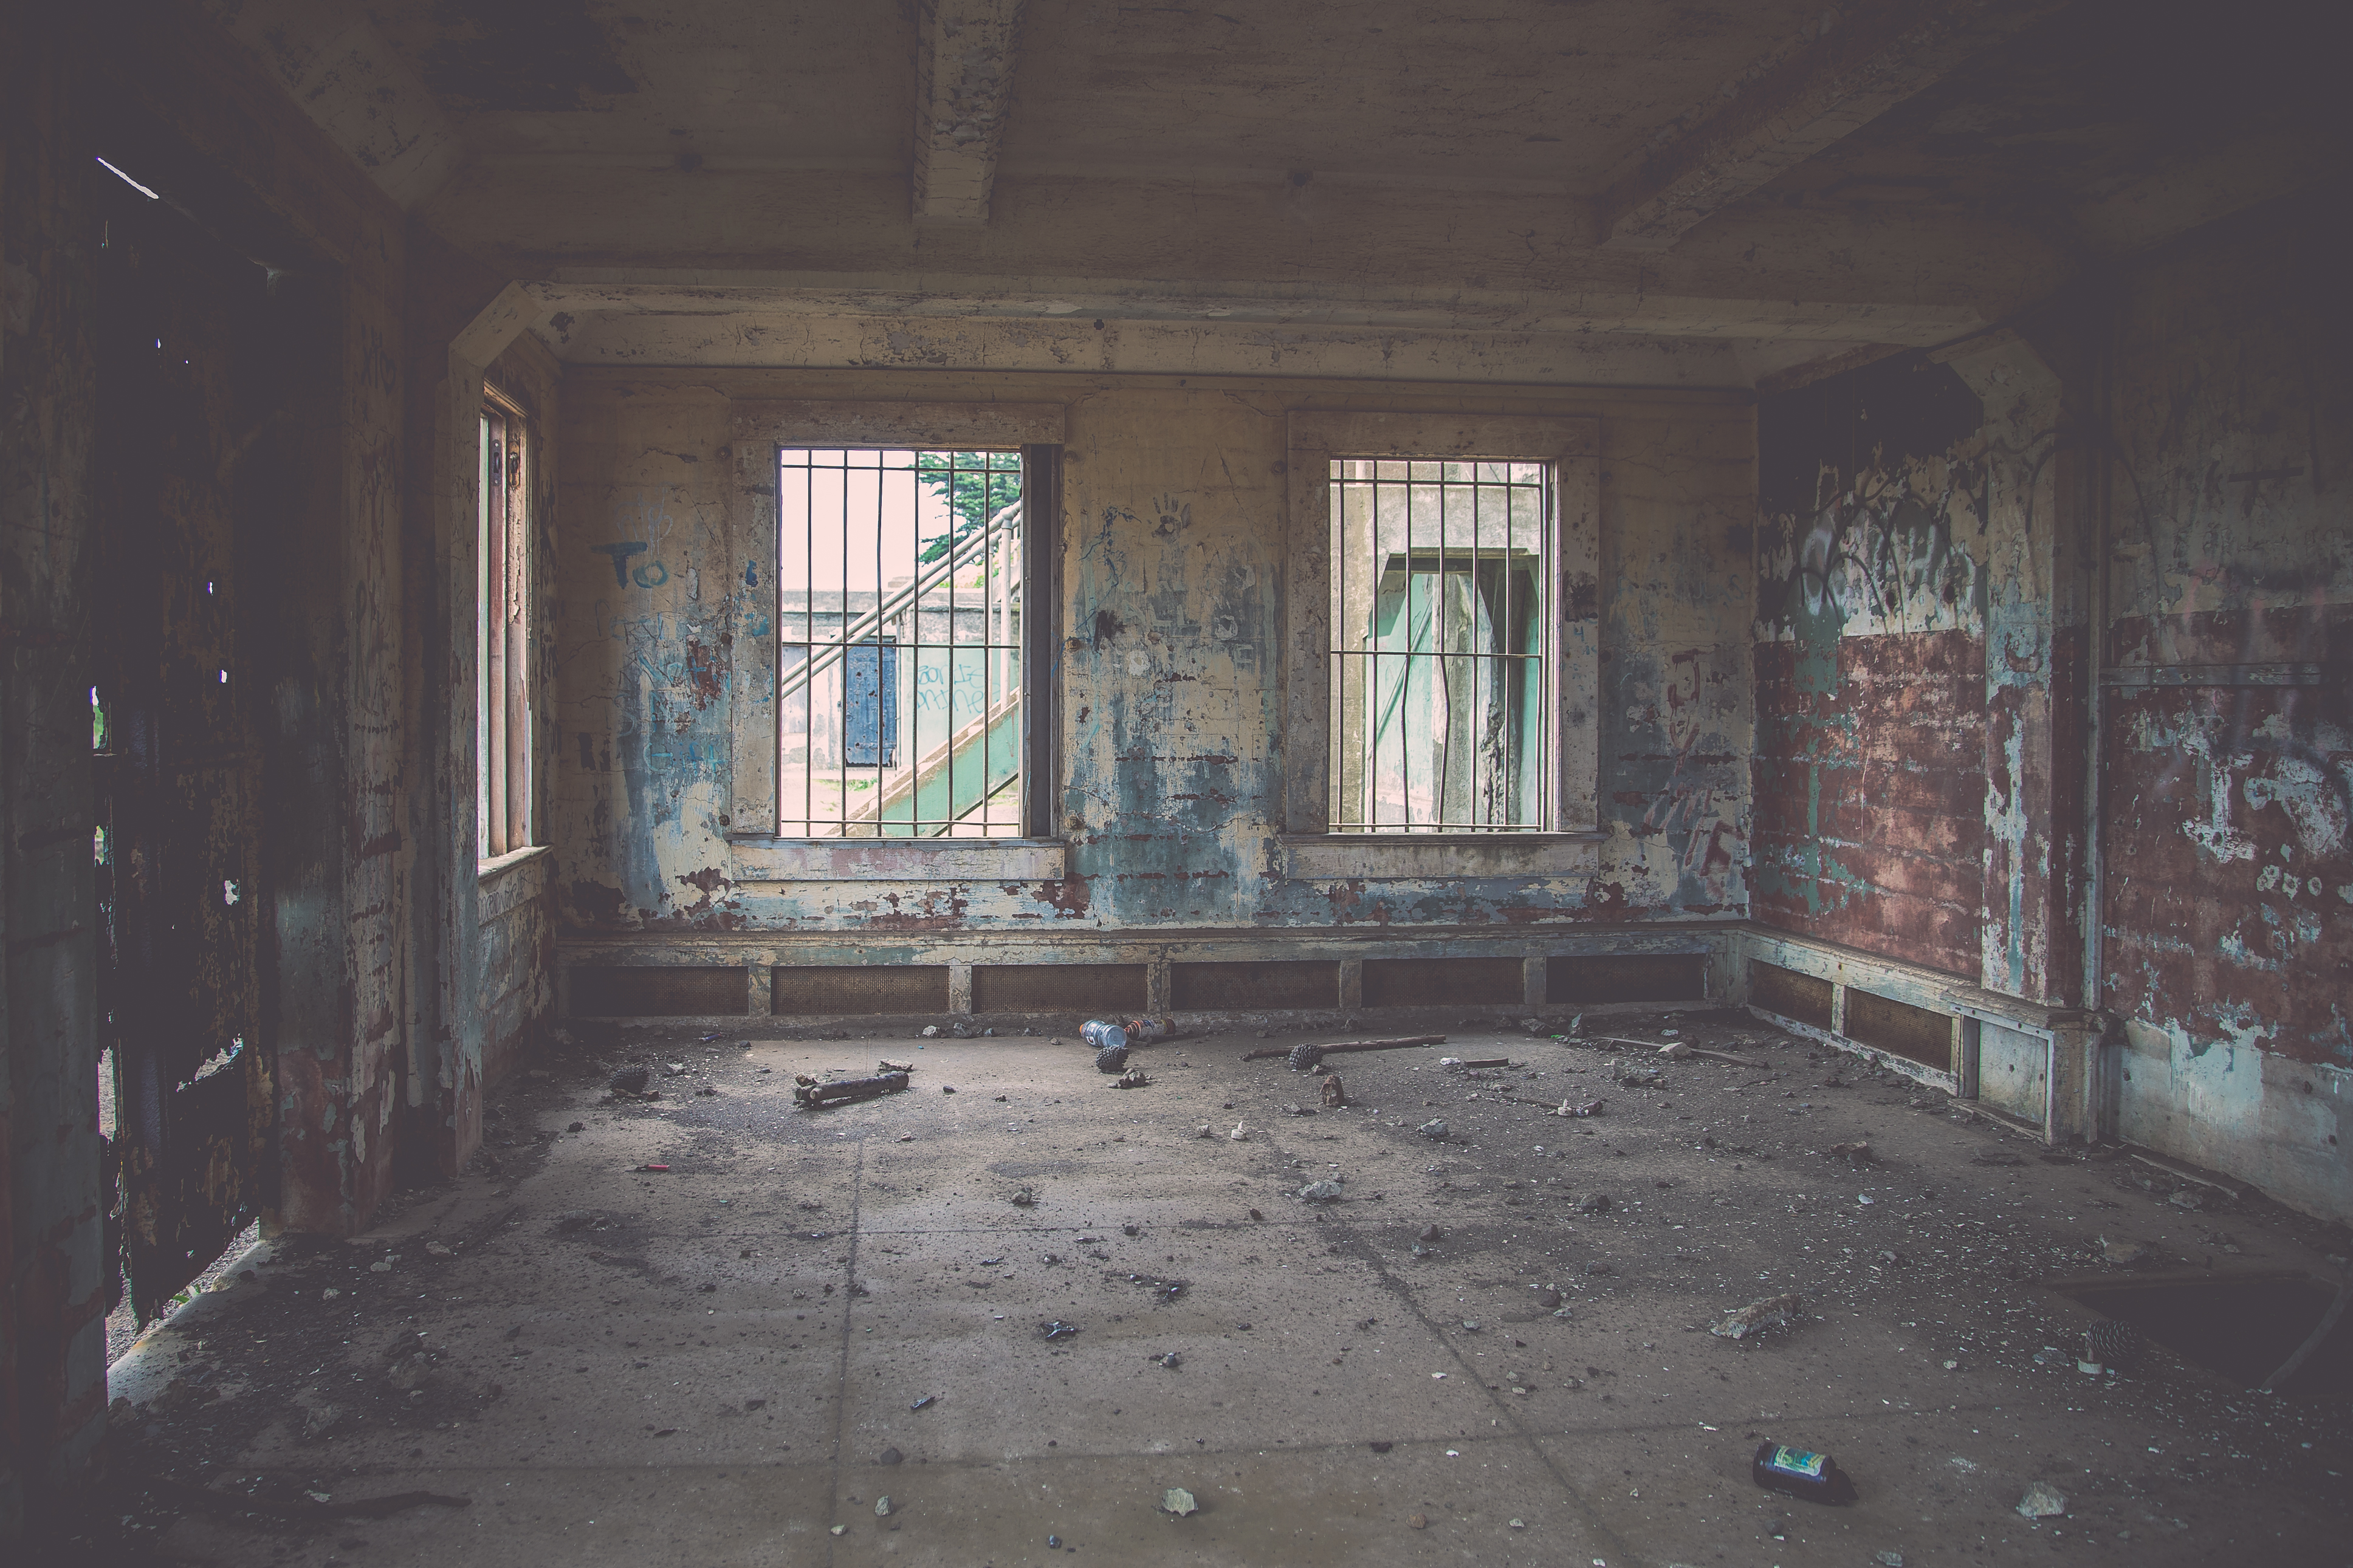
light, wood, mansion, house, window, building, alley, home, dirt, abandoned, property, dirty, decay, room, creepy, estate, urban area